Gwede Mantashe

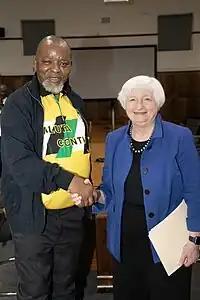
Mantashe with US Treasury Secretary Janet Yellen in 2022

At the ANC's 54th National Conference in December 2017, Mantashe did not stand for re-election as secretary-general but instead was elected as the ANC's national chairperson. He beat Nathi Mthethwa in a vote, receiving 2,418 votes against Mthethwa's 2,269. Ace Magashule was narrowly elected to succeed him as secretary-general. For some time before the election, Mantashe was viewed as broadly aligned to the winning presidential candidate, NUM founder and deputy president Cyril Ramaphosa, who had publicly announced that Mantashe was his preferred candidate for the chairmanship. In turn, Mantashe had endorsed Ramaphosa's presidential run, to the consternation of Ramaphosa's opponents in the ANC leadership; he argued that the ANC had a tradition of leadership succession by the deputy president, which he said should be maintained in the interest of stability.